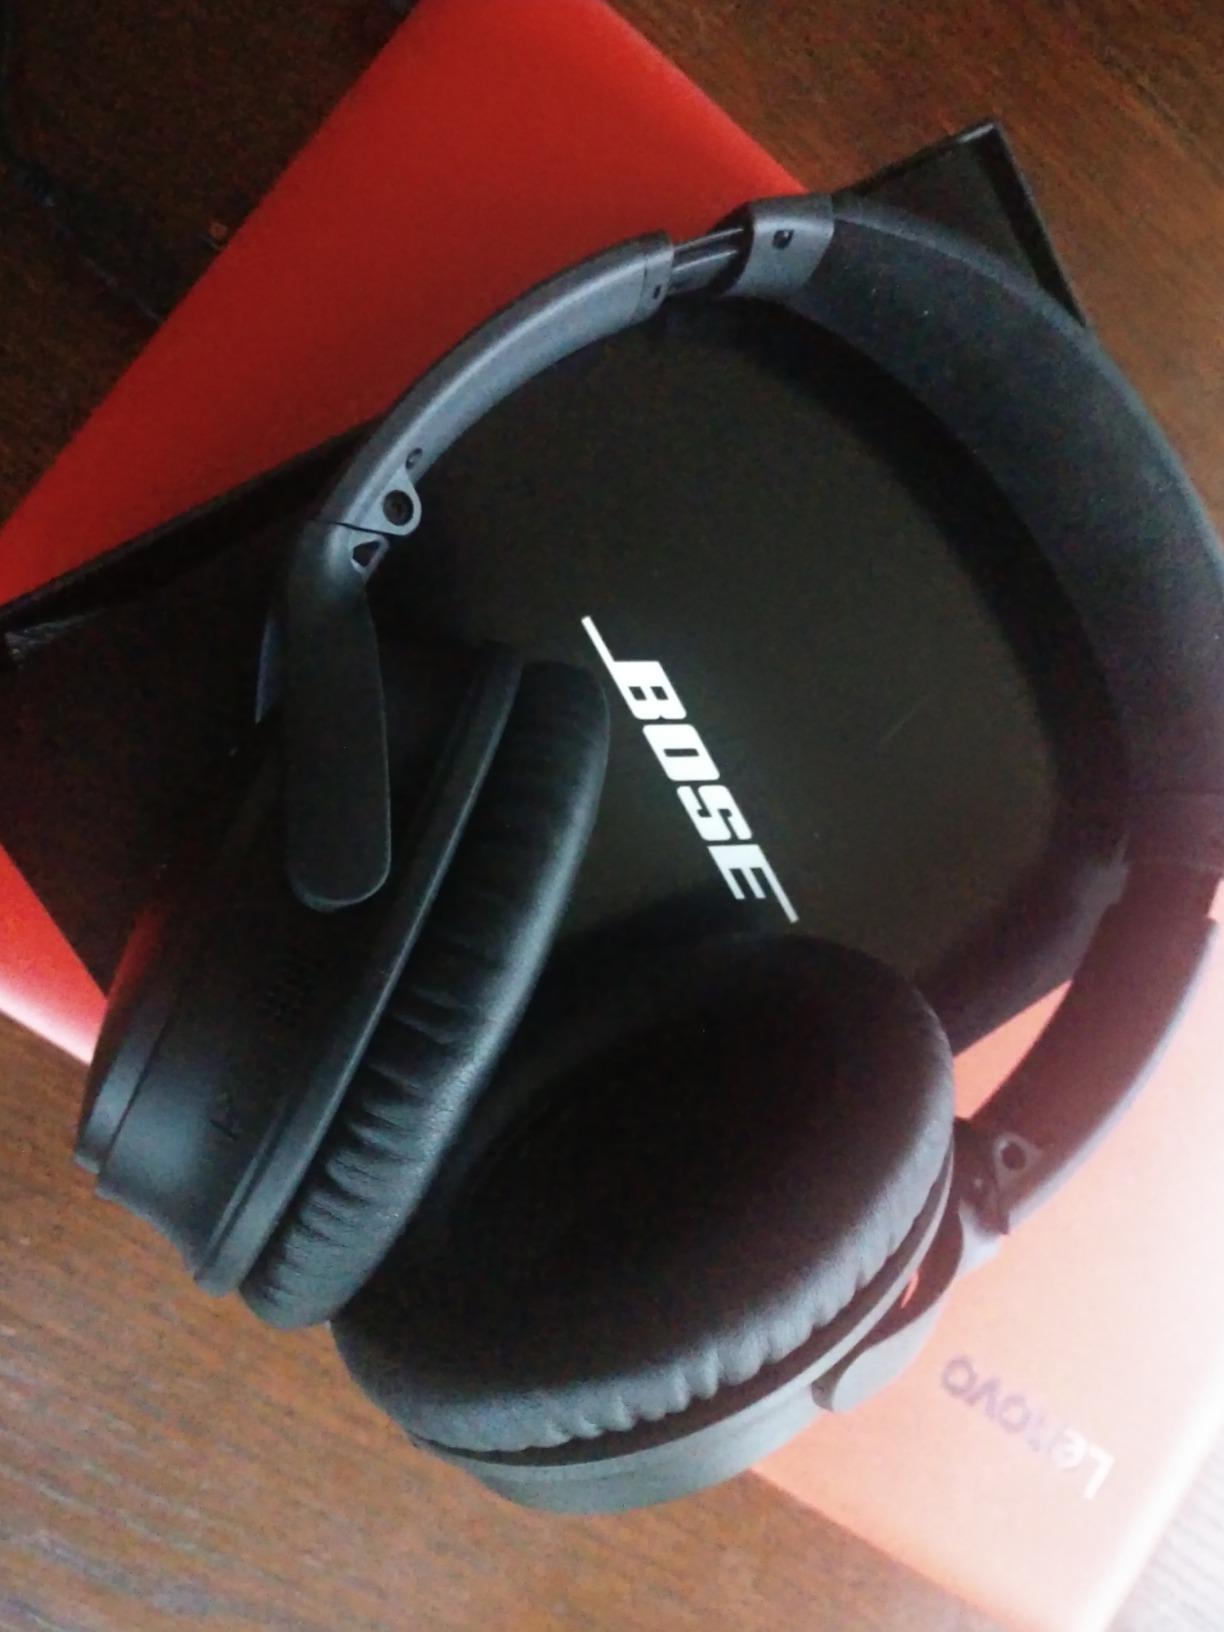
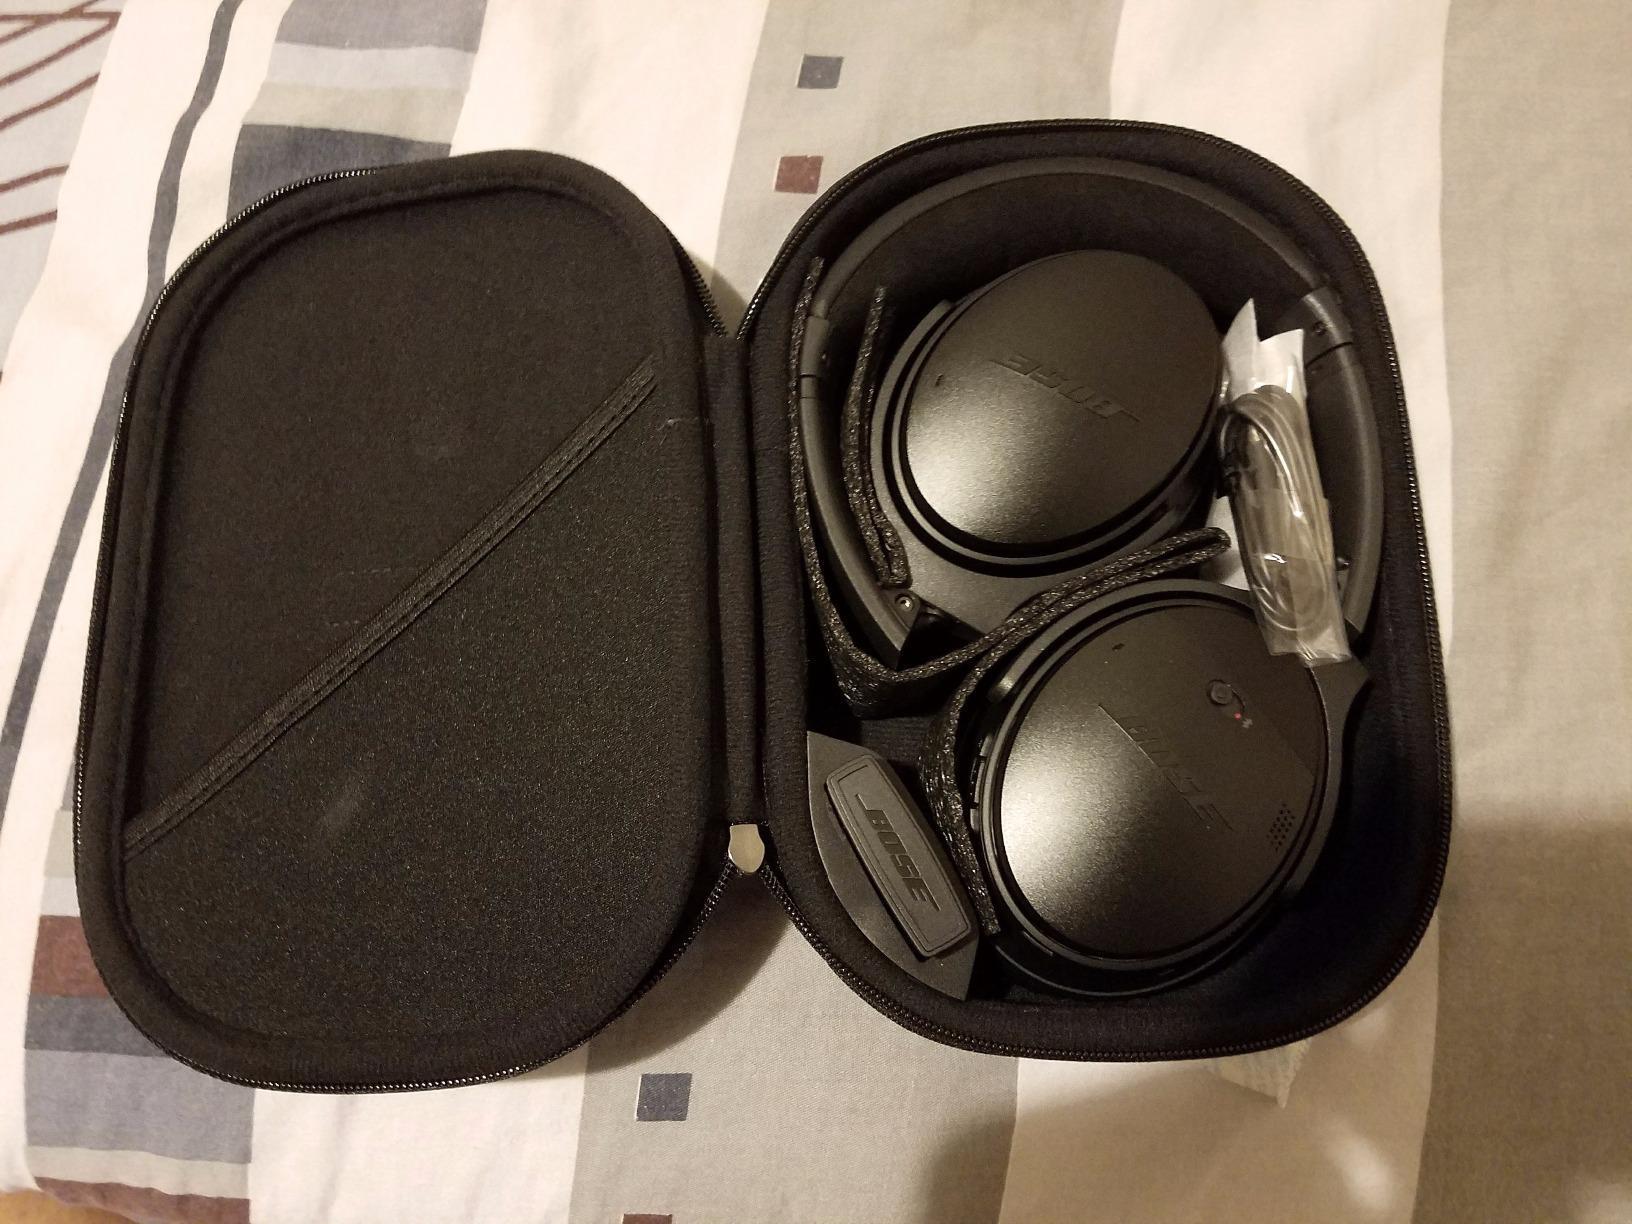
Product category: headphones
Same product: yes